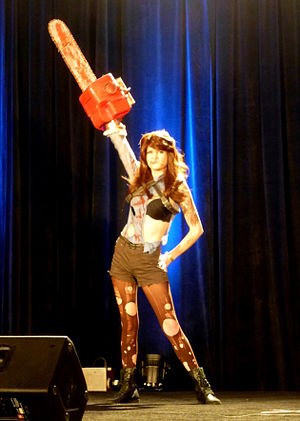
Army of Darkness
Cosplay af figur for Army of Darkness
Army of Darkness er en skræk-komedie fra 1993 produceret af Robert G. Tapert i samarbejde med Dino De Laurentiis. Filmen havde et budget på 11 millioner dollars, og indbragte samlet 21,5 millioner dollars. Filmen modtog en række priser, og der er blandt andet blevet lavet videospil ud fra filmen.